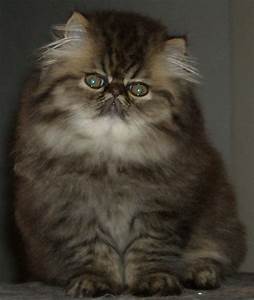
Label: gatto